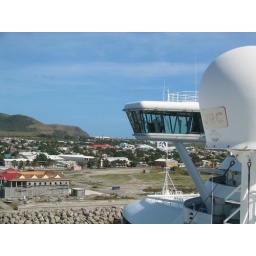
A view through the flying bridge of the Costa Line ship next to us in port at Basseterre.